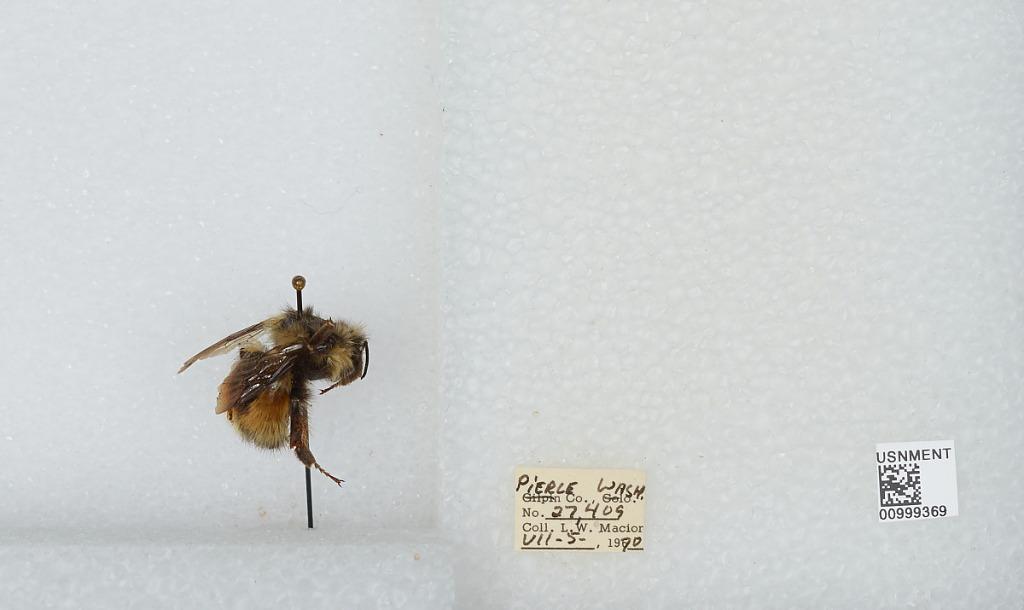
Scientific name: Bombus (Pyrobombus) melanopygus Nylander
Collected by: L. Macior
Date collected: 1970-7-5
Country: United States
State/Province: Washington
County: Pierce
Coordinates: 47.05, -122.12